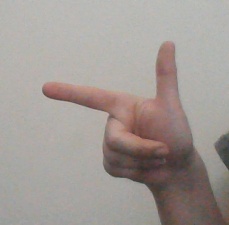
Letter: yaa